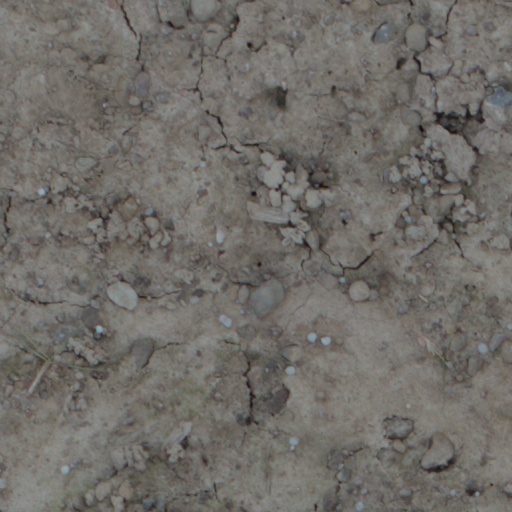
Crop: wheat